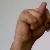
The image shows a hand gesture representing the letter 'N' in Indian Sign Language.